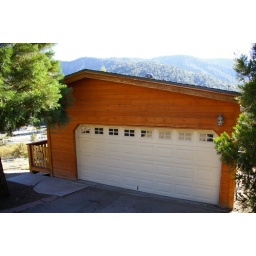
front of house short driveway can park two cars and two on street, mountain views can be seen above roofline.